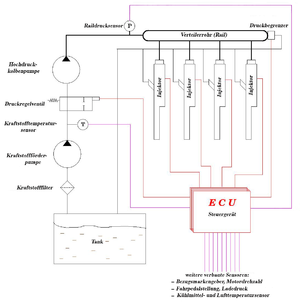
Commonrail
Diagram over Commonrail indsprøjtningssystem
Commonrail er en moderne variant af direkte indsprøjtning af brændstof til dieselmotorer, hvor en enkelt højtryks-brændstofpumpe sætter brændstoffet/ dieselolien under højt tryk modsat lavtryks-brændstofpumper.